Edgar Horne

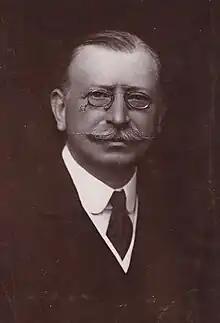
Horne in 1910

Sir William Edgar Horne, 1st Baronet (21 January 1856 – 26 September 1941) was a British businessman and Unionist politician. A surveyor and a director of numerous companies, he was best known for his role as chairman of the Prudential Assurance Company from 1928 to 1941.